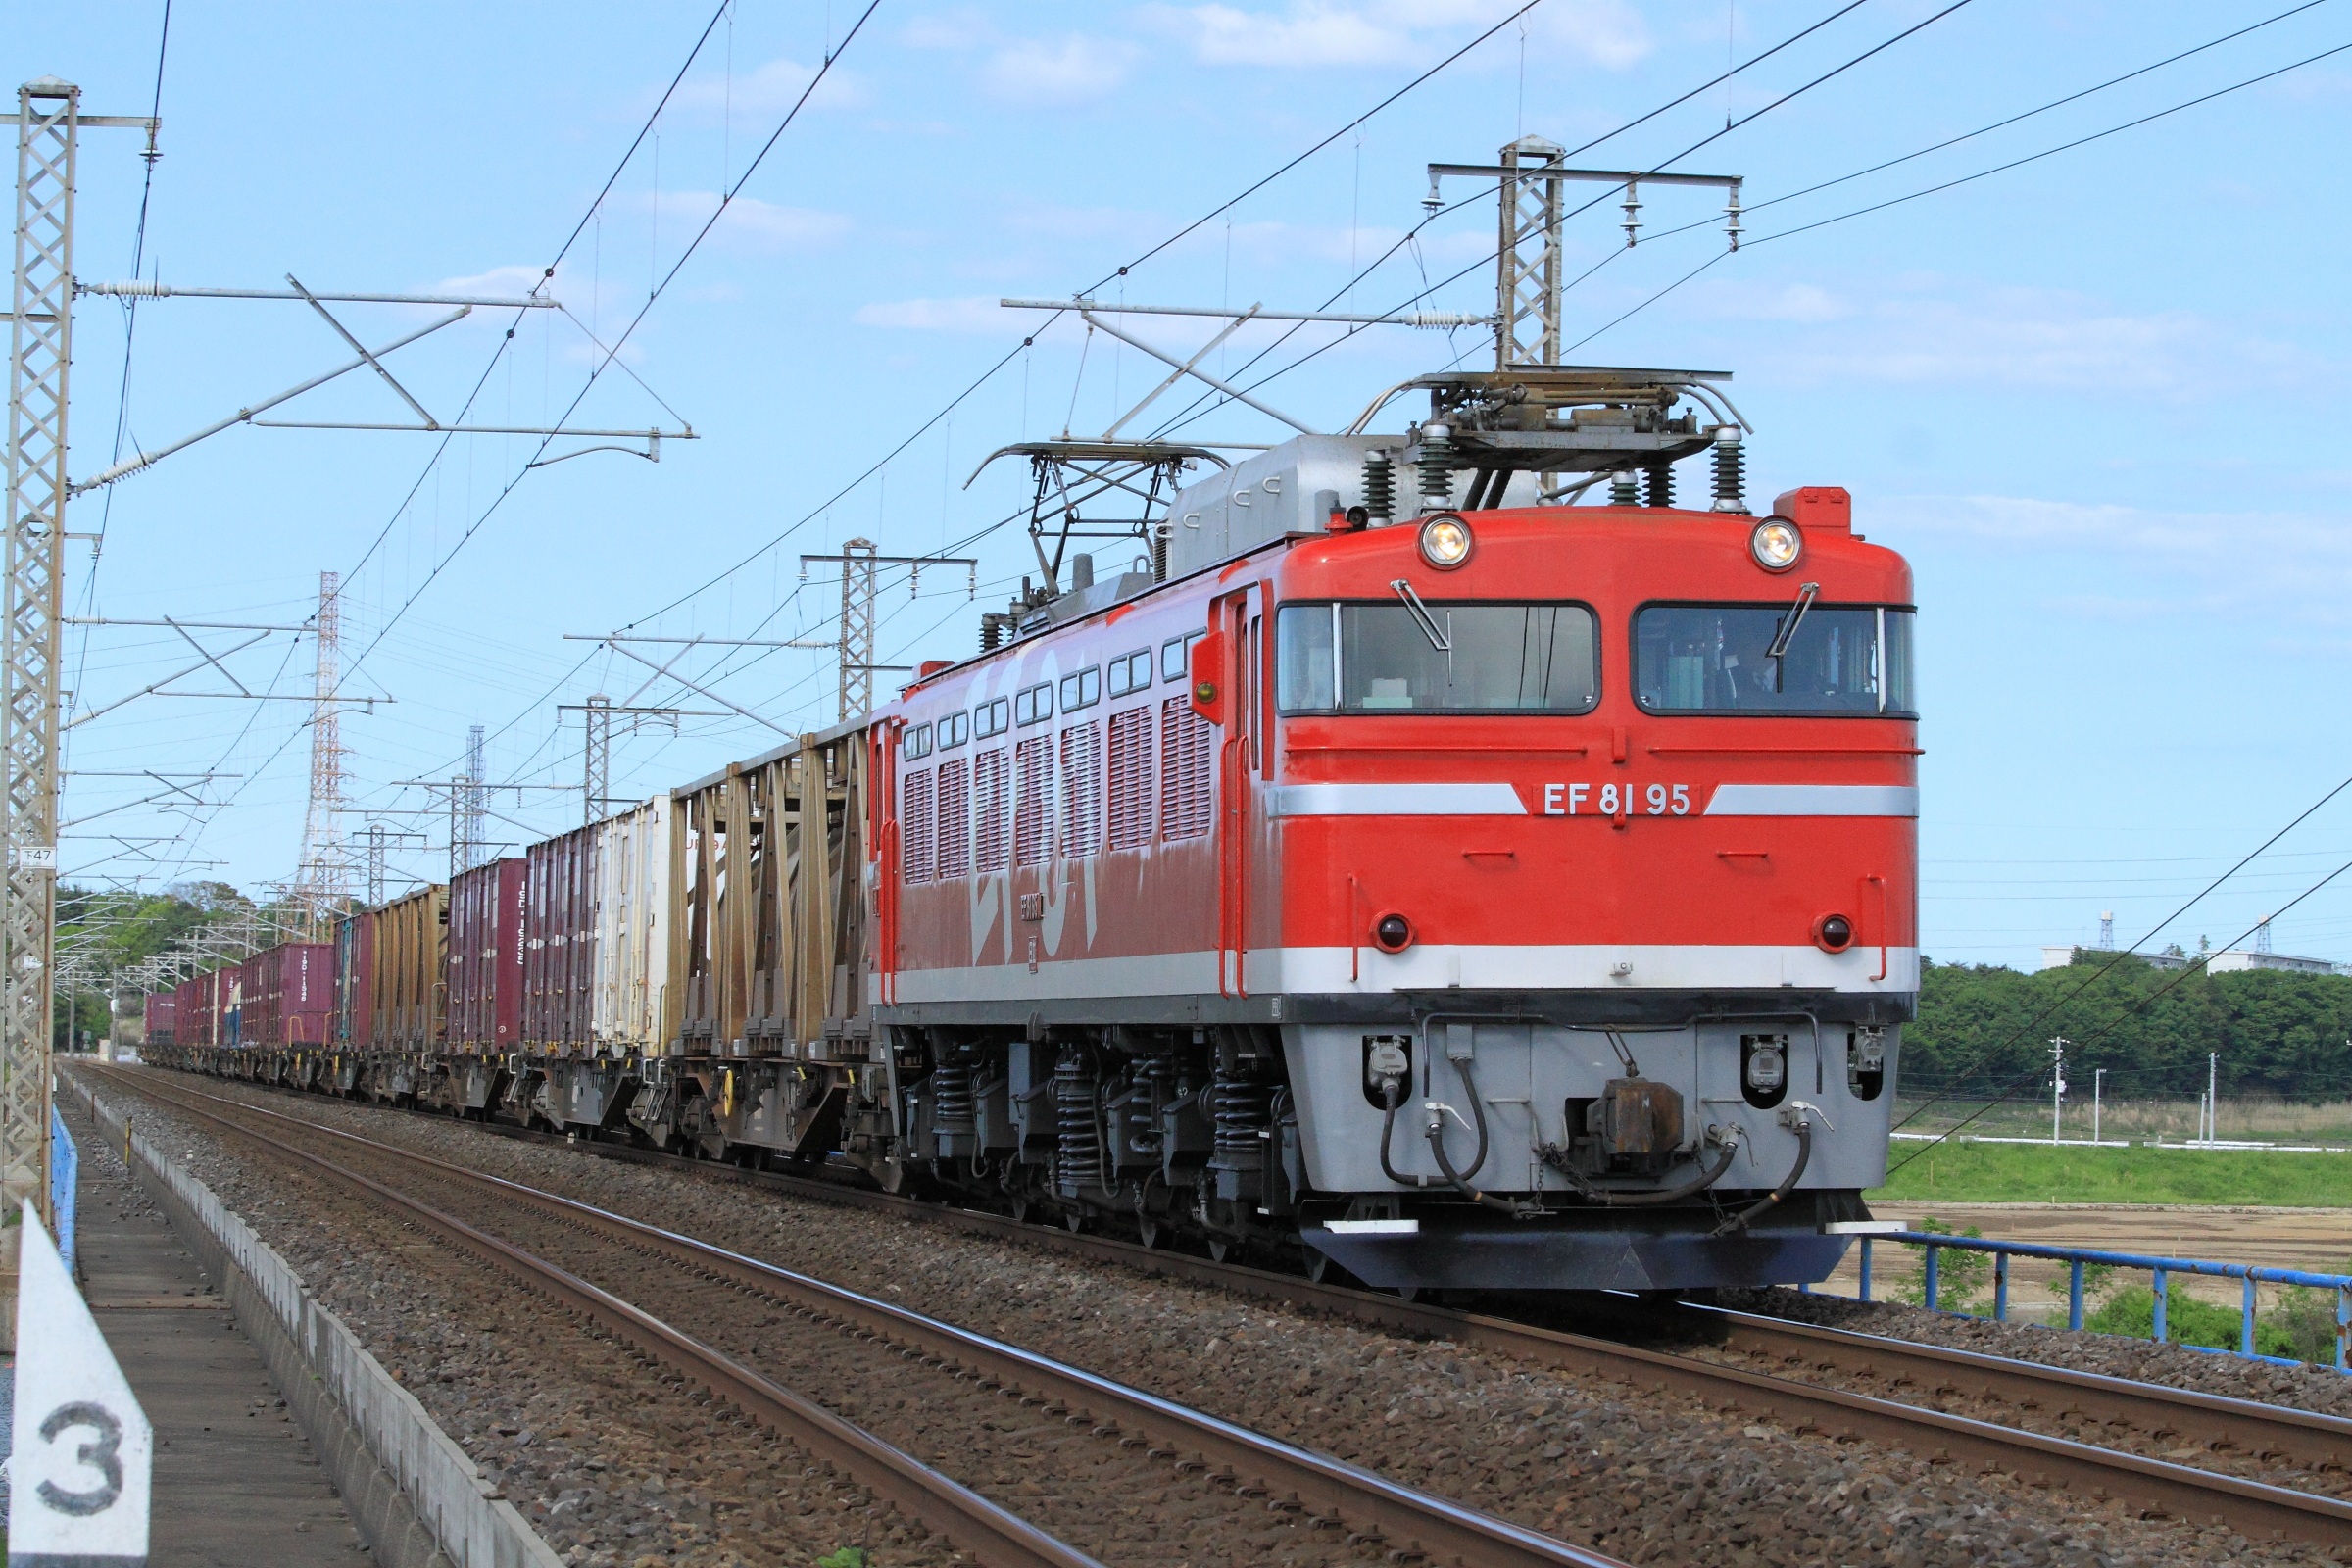
sky, track, train, transport, vehicle, train station, electricity, public transport, locomotive, cargo, rail transport, electric locomotive, residential area, mode of transport, rolling stock, metropolitan area, rapid transit, electrical supply, railroad car, passenger car, ef81, joban line, nakagawa iron bridge